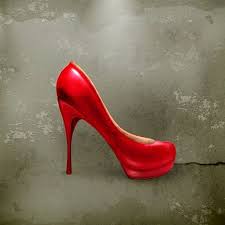
Waste category: shoes